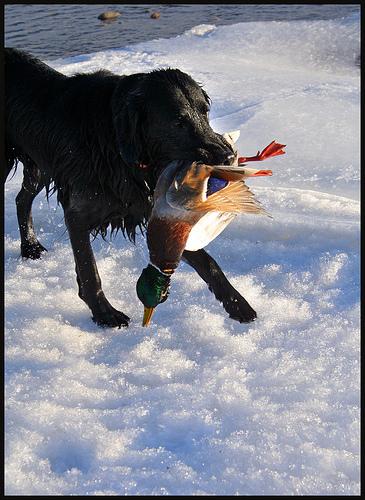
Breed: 206-n000047-flat_coated_retriever